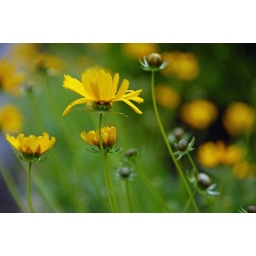
Flowers in a green field